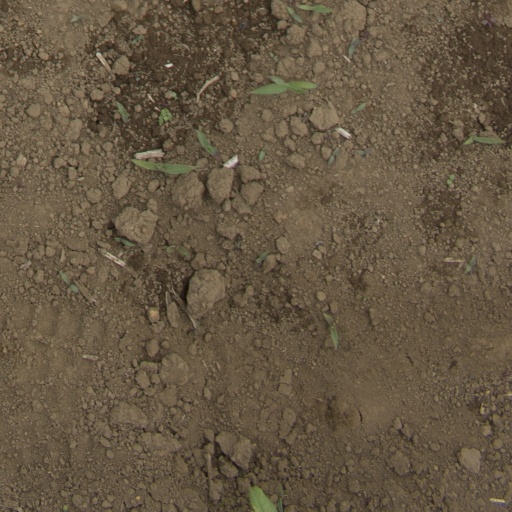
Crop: Jerusalem artichoke